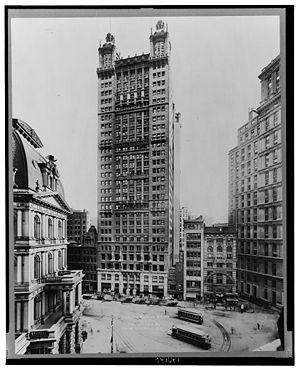
Le Park Row Building ou 15 Park Row Building est un gratte-ciel de la ville de New York, situé à Park Row dans le quartier de Financial District à Manhattan. Avec une hauteur de 119 mètres, il fut le plus haut gratte-ciel du monde entre son inauguration en 1899 et 1908 où il fut dépassé par le Singer Building.